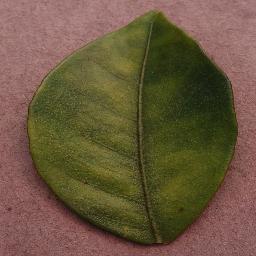
Label: Orange___Haunglongbing_(Citrus_greening)